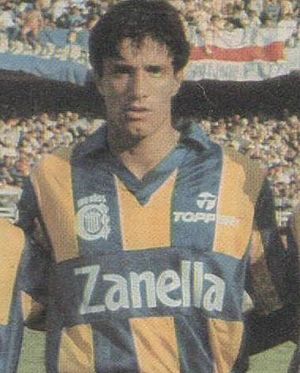
José Chamot
José Antonio Chamot er en tidligere argentinsk fodboldspiller, der som venstre back spillede adskillige kampe for Argentinas landshold, og på klubplan optrådte for blandt andet SS Lazio i Italien samt for Atlético Madrid i den spanske La Liga.